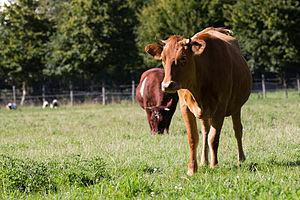
Le Léon ou pays du Léon, bro Leon en breton, est une ancienne principauté de Basse-Bretagne, patrie des Léonards, Leoniz en breton. Il forme la pointe nord-ouest du Finistère, dont Brest, avec plus de trois-cent-mille habitants, est aujourd'hui l'agglomération principale. Il doit à sa géographie d'avoir conservé un particularisme linguistique et culturel.